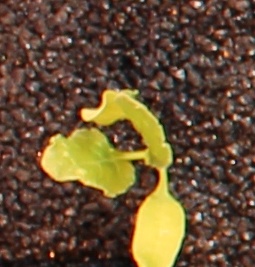
Label: Sugar beet